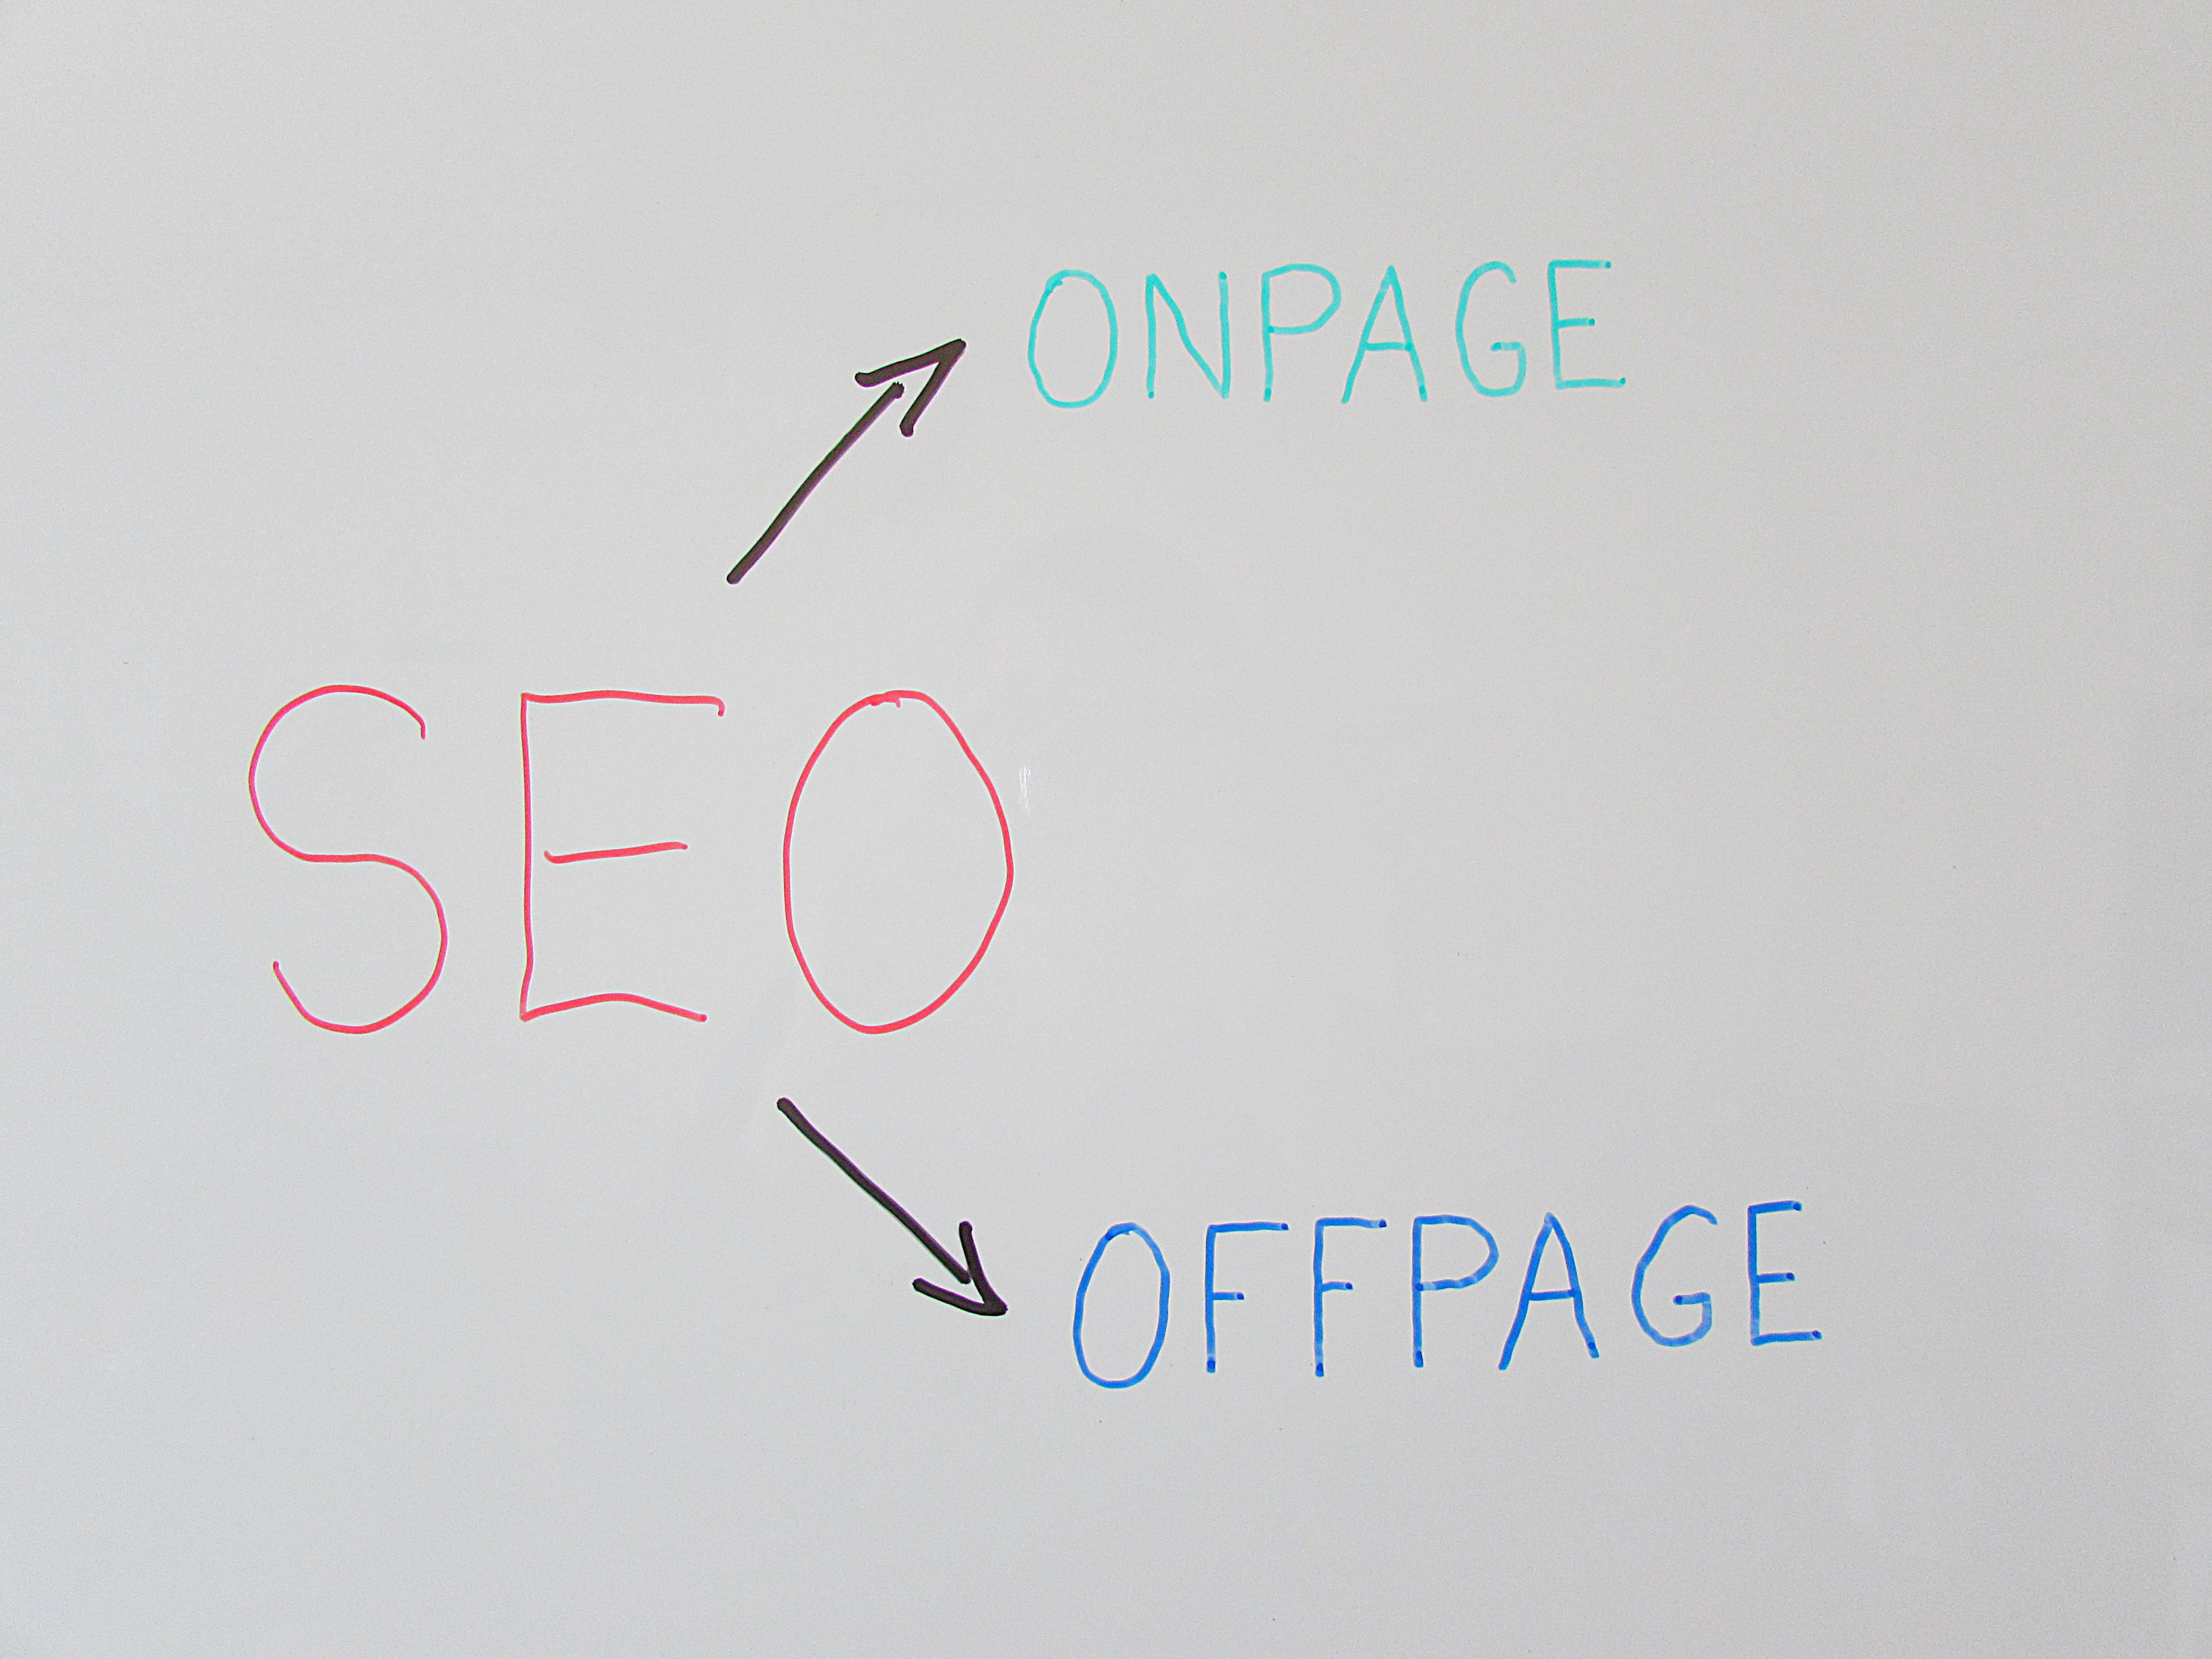
writing, line, artwork, brand, product, font, logo, text, diagram, presentation, seo, search engine optimization, graphic design, onpage, offpage